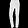
Label: Trouser